Cojoba arborea

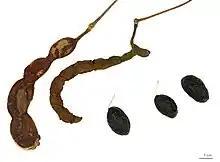
"Cojoba arborea" - MHNT

Cojoba arborea, the wild tamarind, royal mahogany, everfresh tree, or lorito, is a leguminous tree of the family Fabaceae found in the Caribbean, Mexico, and Central America, southward to Ecuador in South America at elevations to . The tree is not common in naturalized forests, but it can be found in open sites and transition zones.